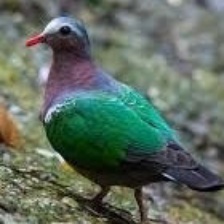
Species: GREEN WINGED DOVE
Scientific name: CHALCOPHAPS INDICA